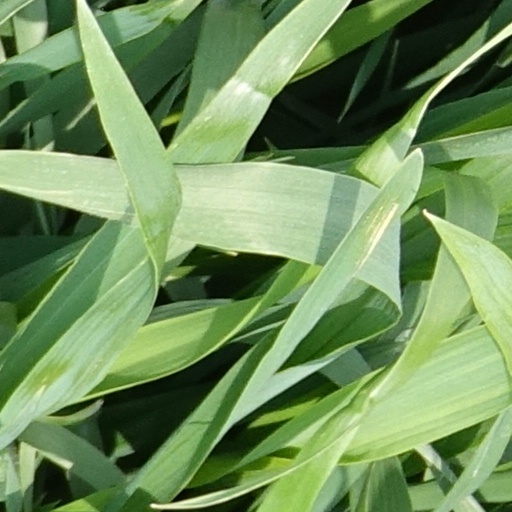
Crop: wheat